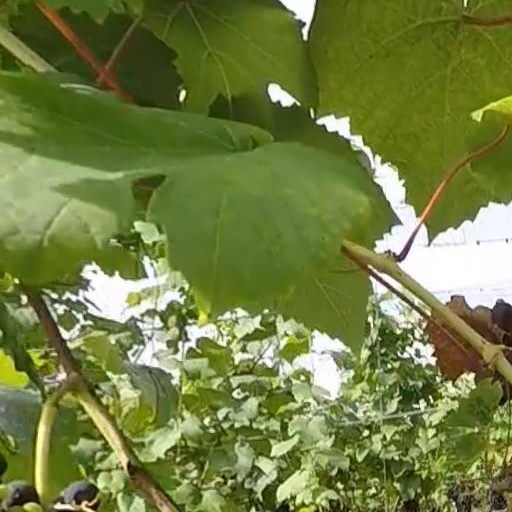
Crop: grape